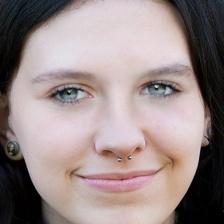
Label: faces